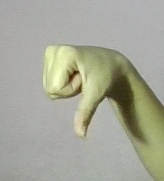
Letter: waw